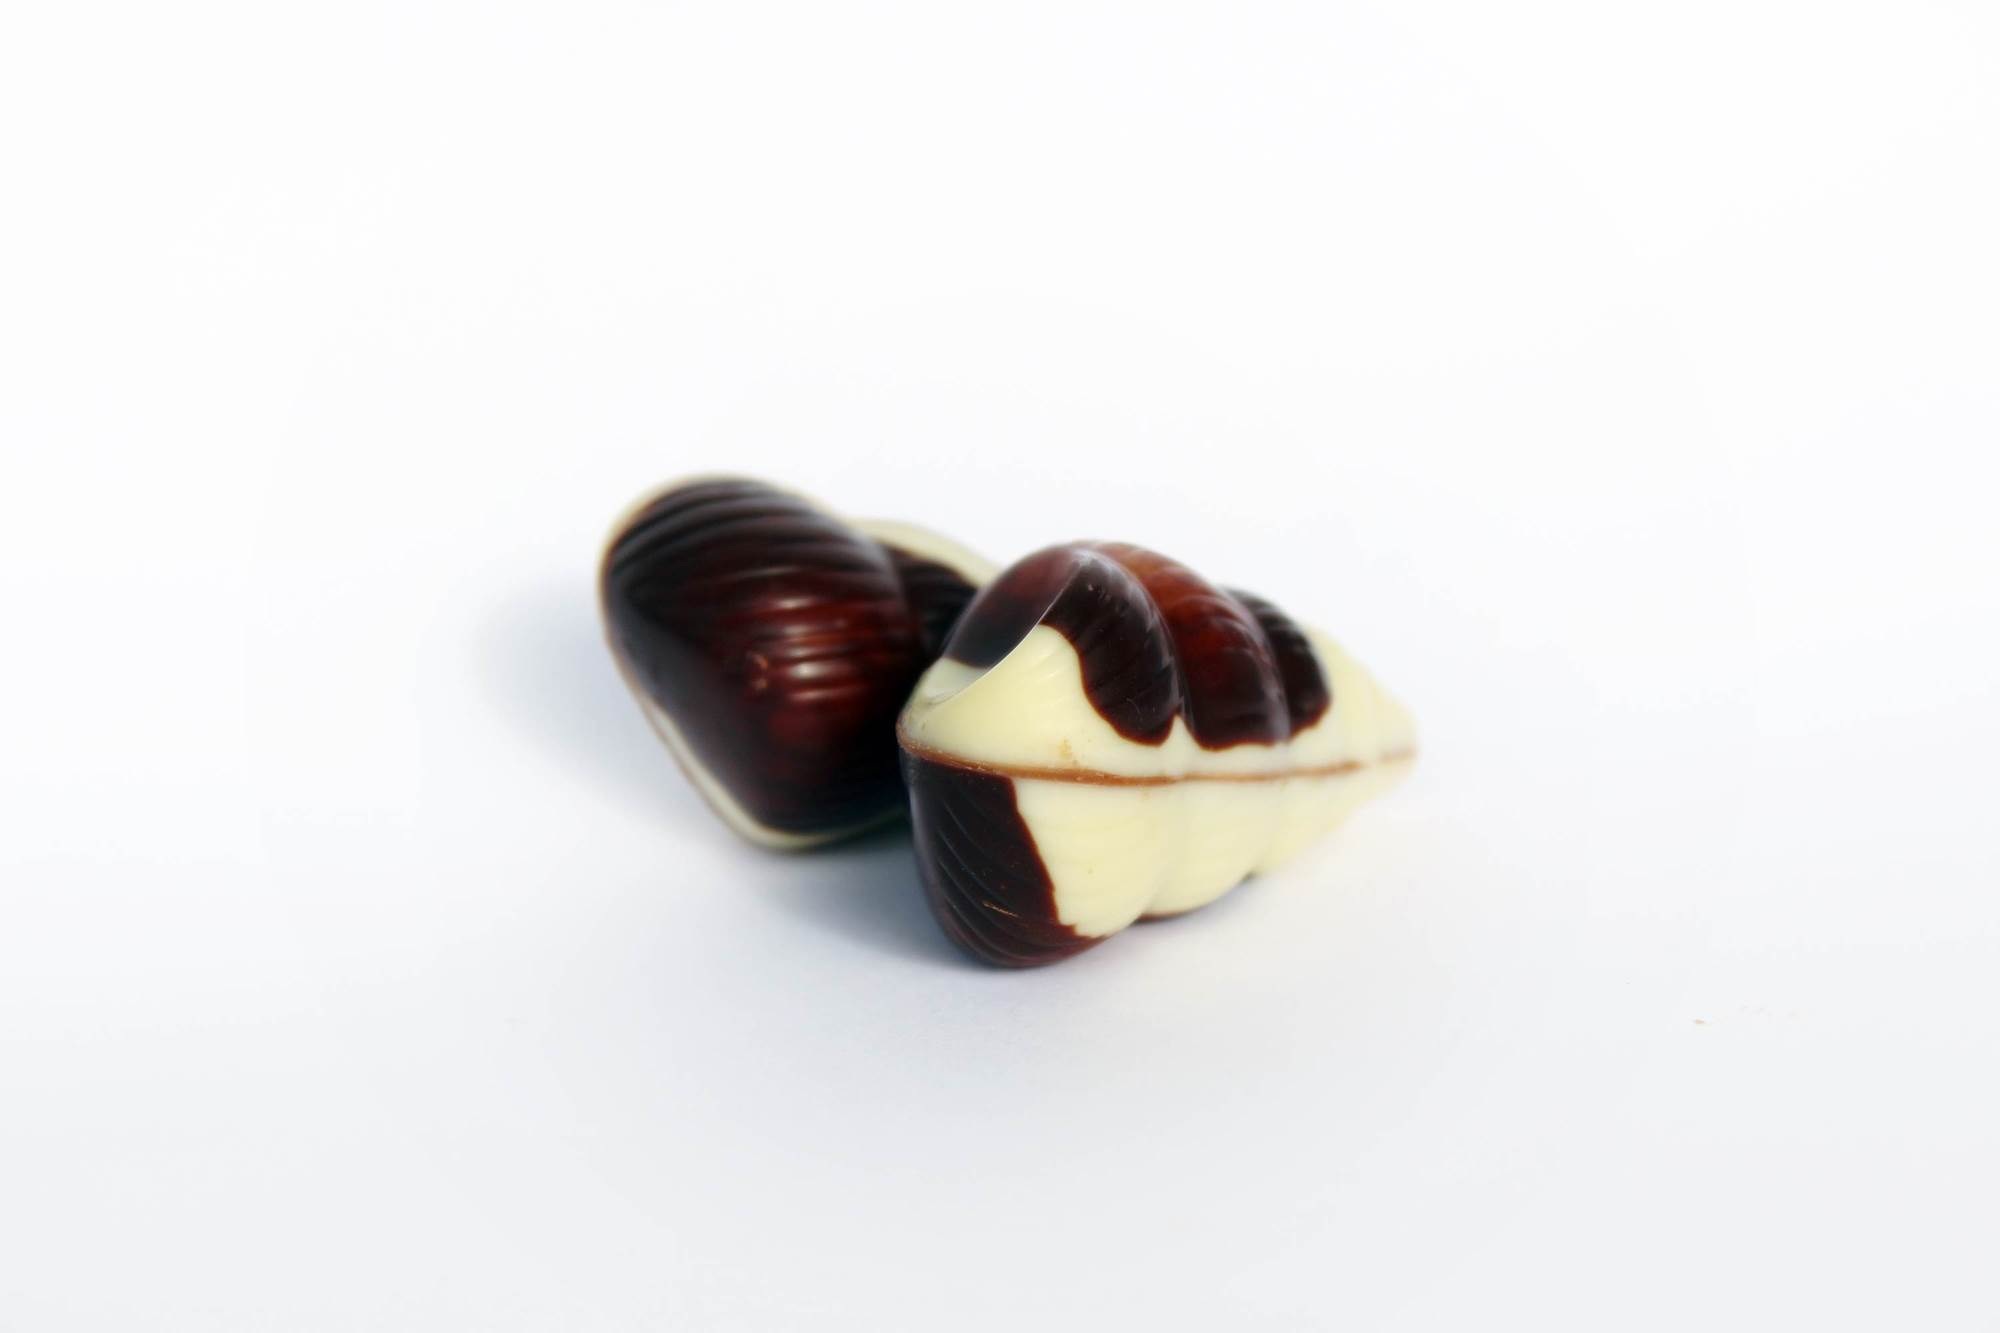
sweet, feed, food, produce, chocolate, gourmet, dessert, eat, cuisine, delicious, calories, nutrition, tasty, candy, sweetness, benefit from, mussels, flavor, nibble, chocolates, lust, praline, bonbon, fine chocolates, chocolate praline, belgian chocolates